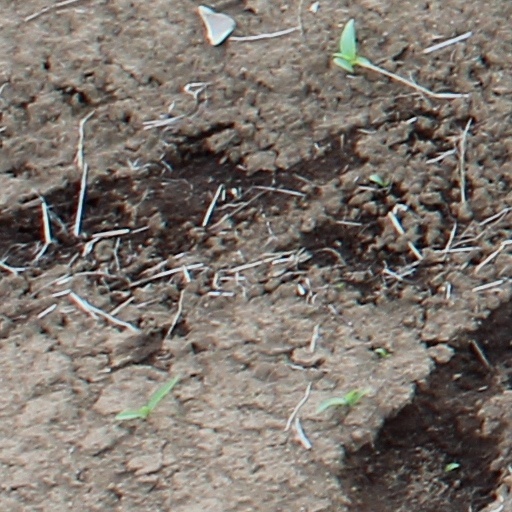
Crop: wheat